Sunshine Skyway Bridge

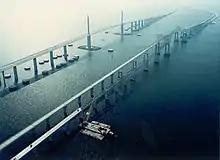
View of the current bridge (top) and the old bridges: The piers of the current bridge are protected by structural dolphins. The collapsed bridge is under demolition.

The southbound span (opened in 1971) of the original bridge was destroyed on the morning of May 9, 1980, when the freighter MV "Summit Venture" collided with a support column during a sudden squall, causing the catastrophic failure of over of the span.